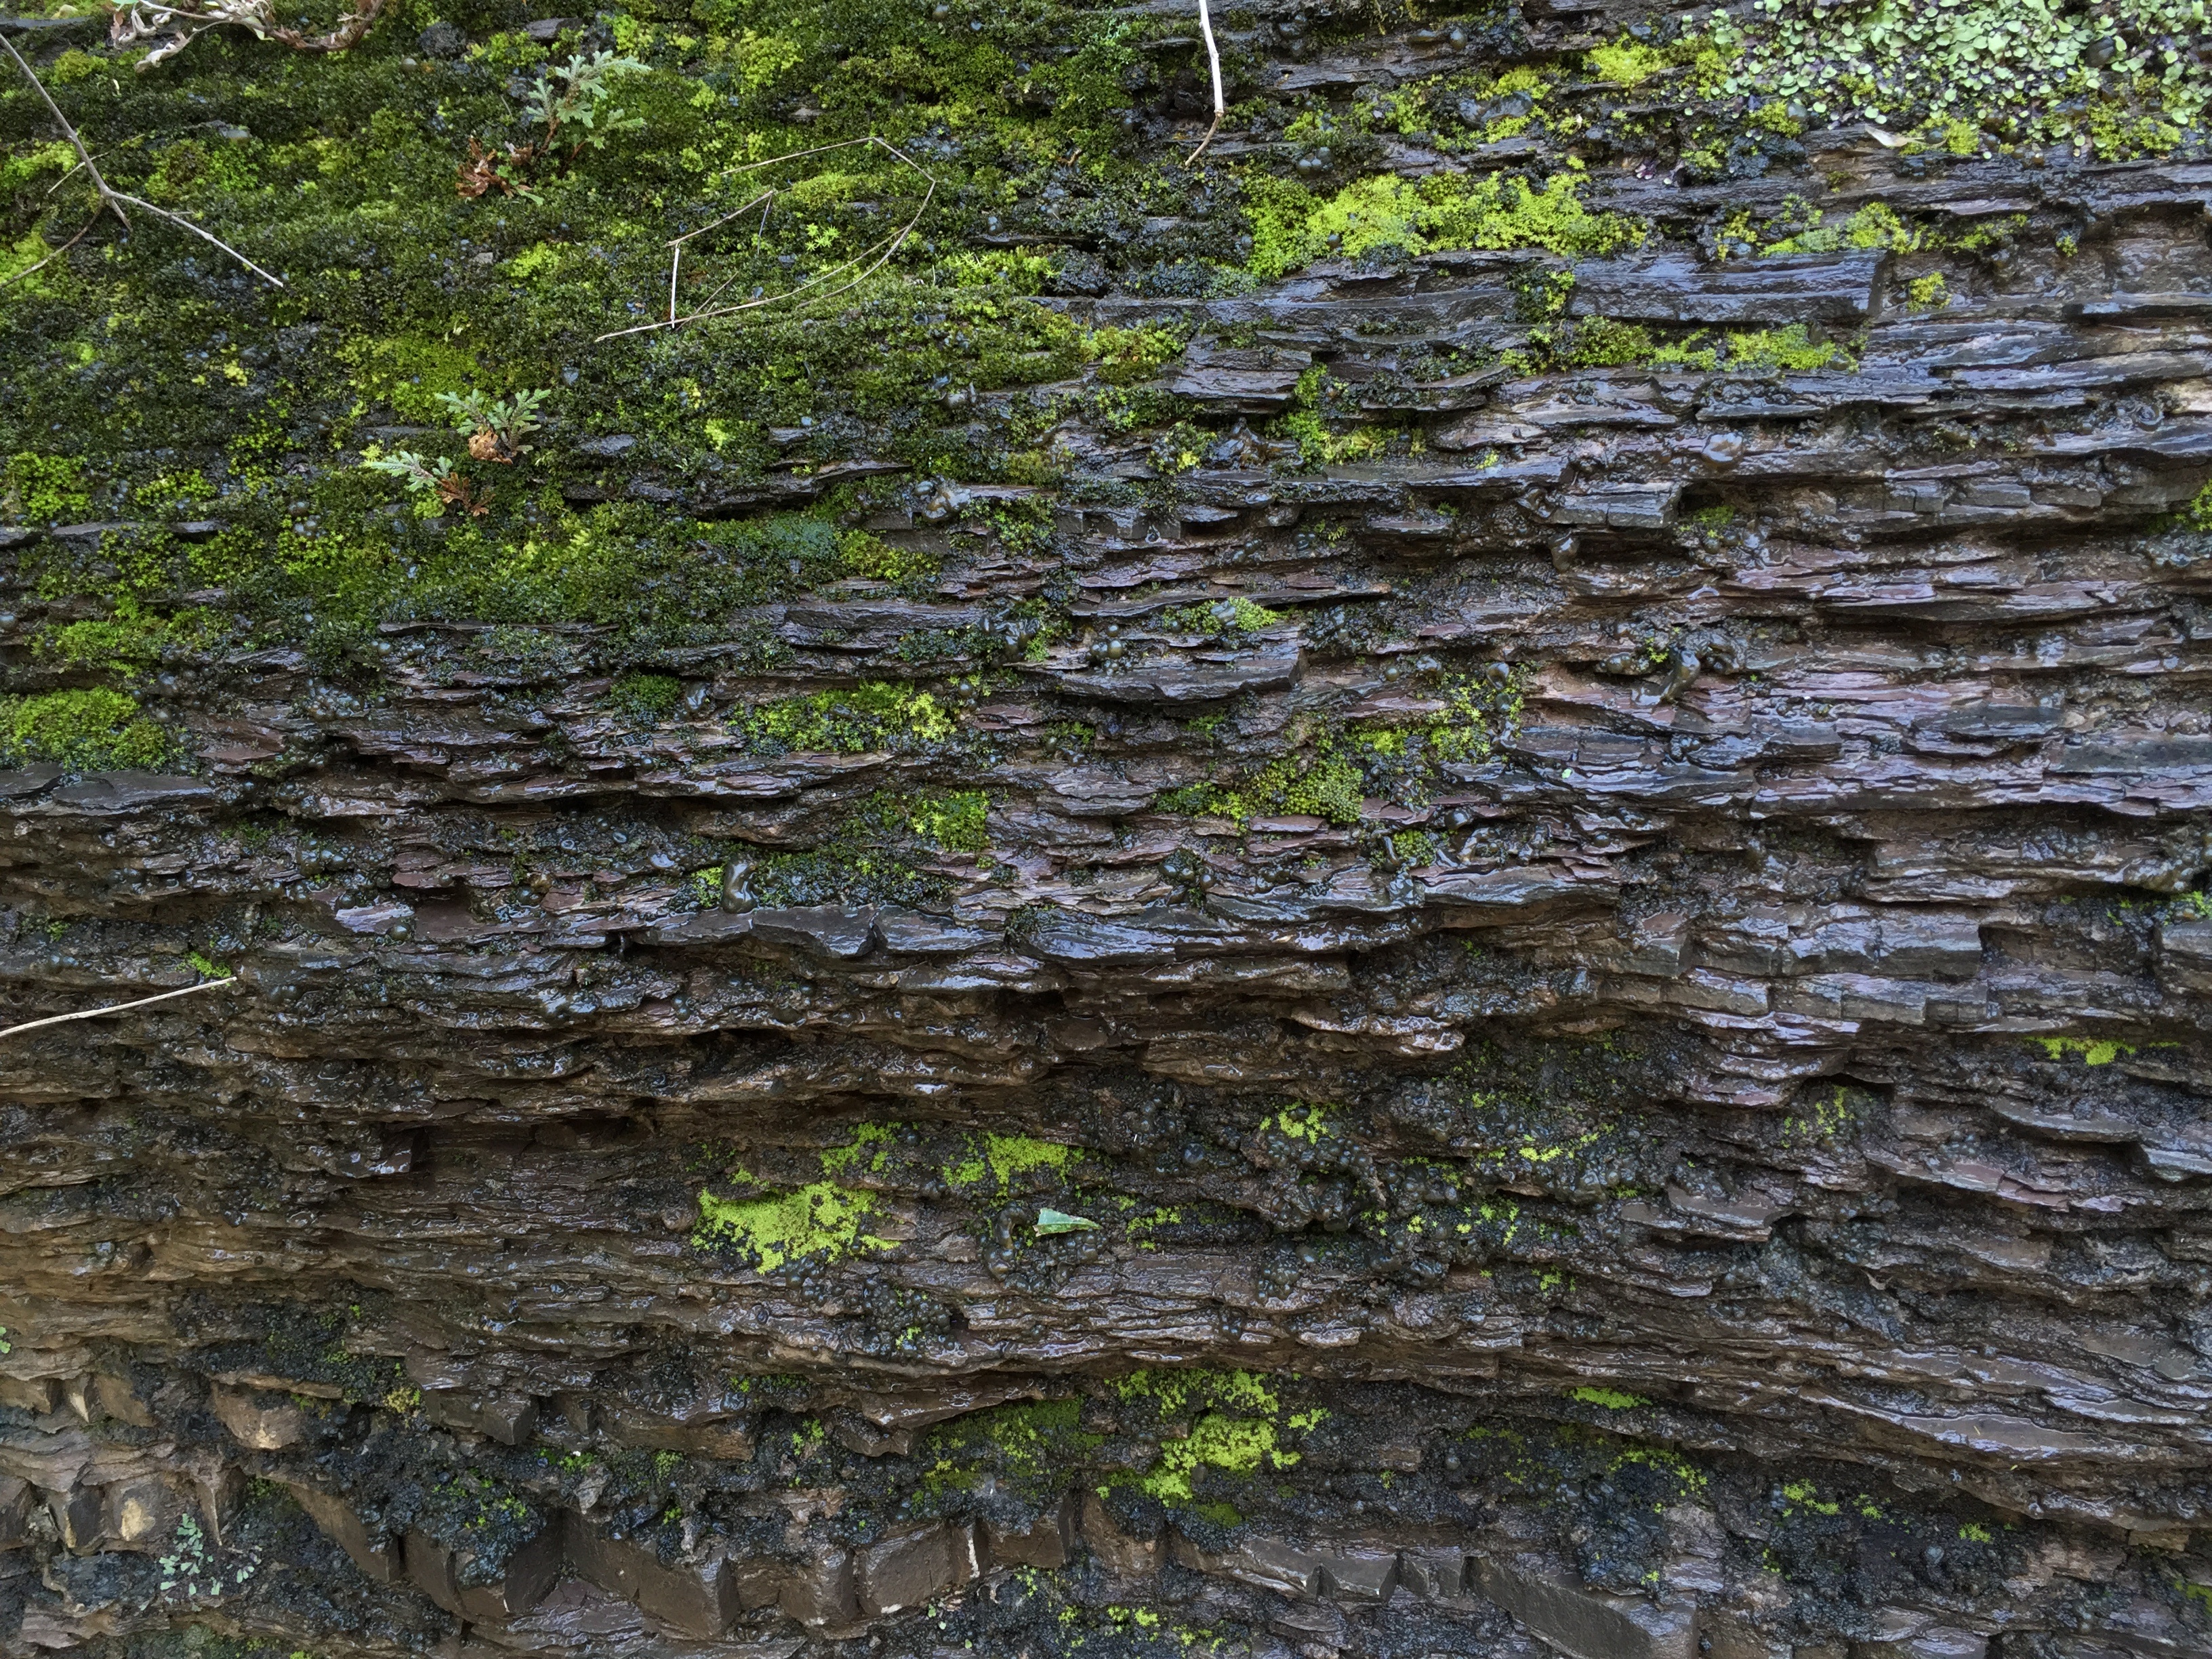
tree, nature, forest, grass, rock, wilderness, plant, wood, trail, leaf, flower, trunk, wall, moss, stream, green, autumn, soil, terrain, material, brick wall, geology, wetland, woodland, habitat, ancient times, natural environment, woody plant, land plant